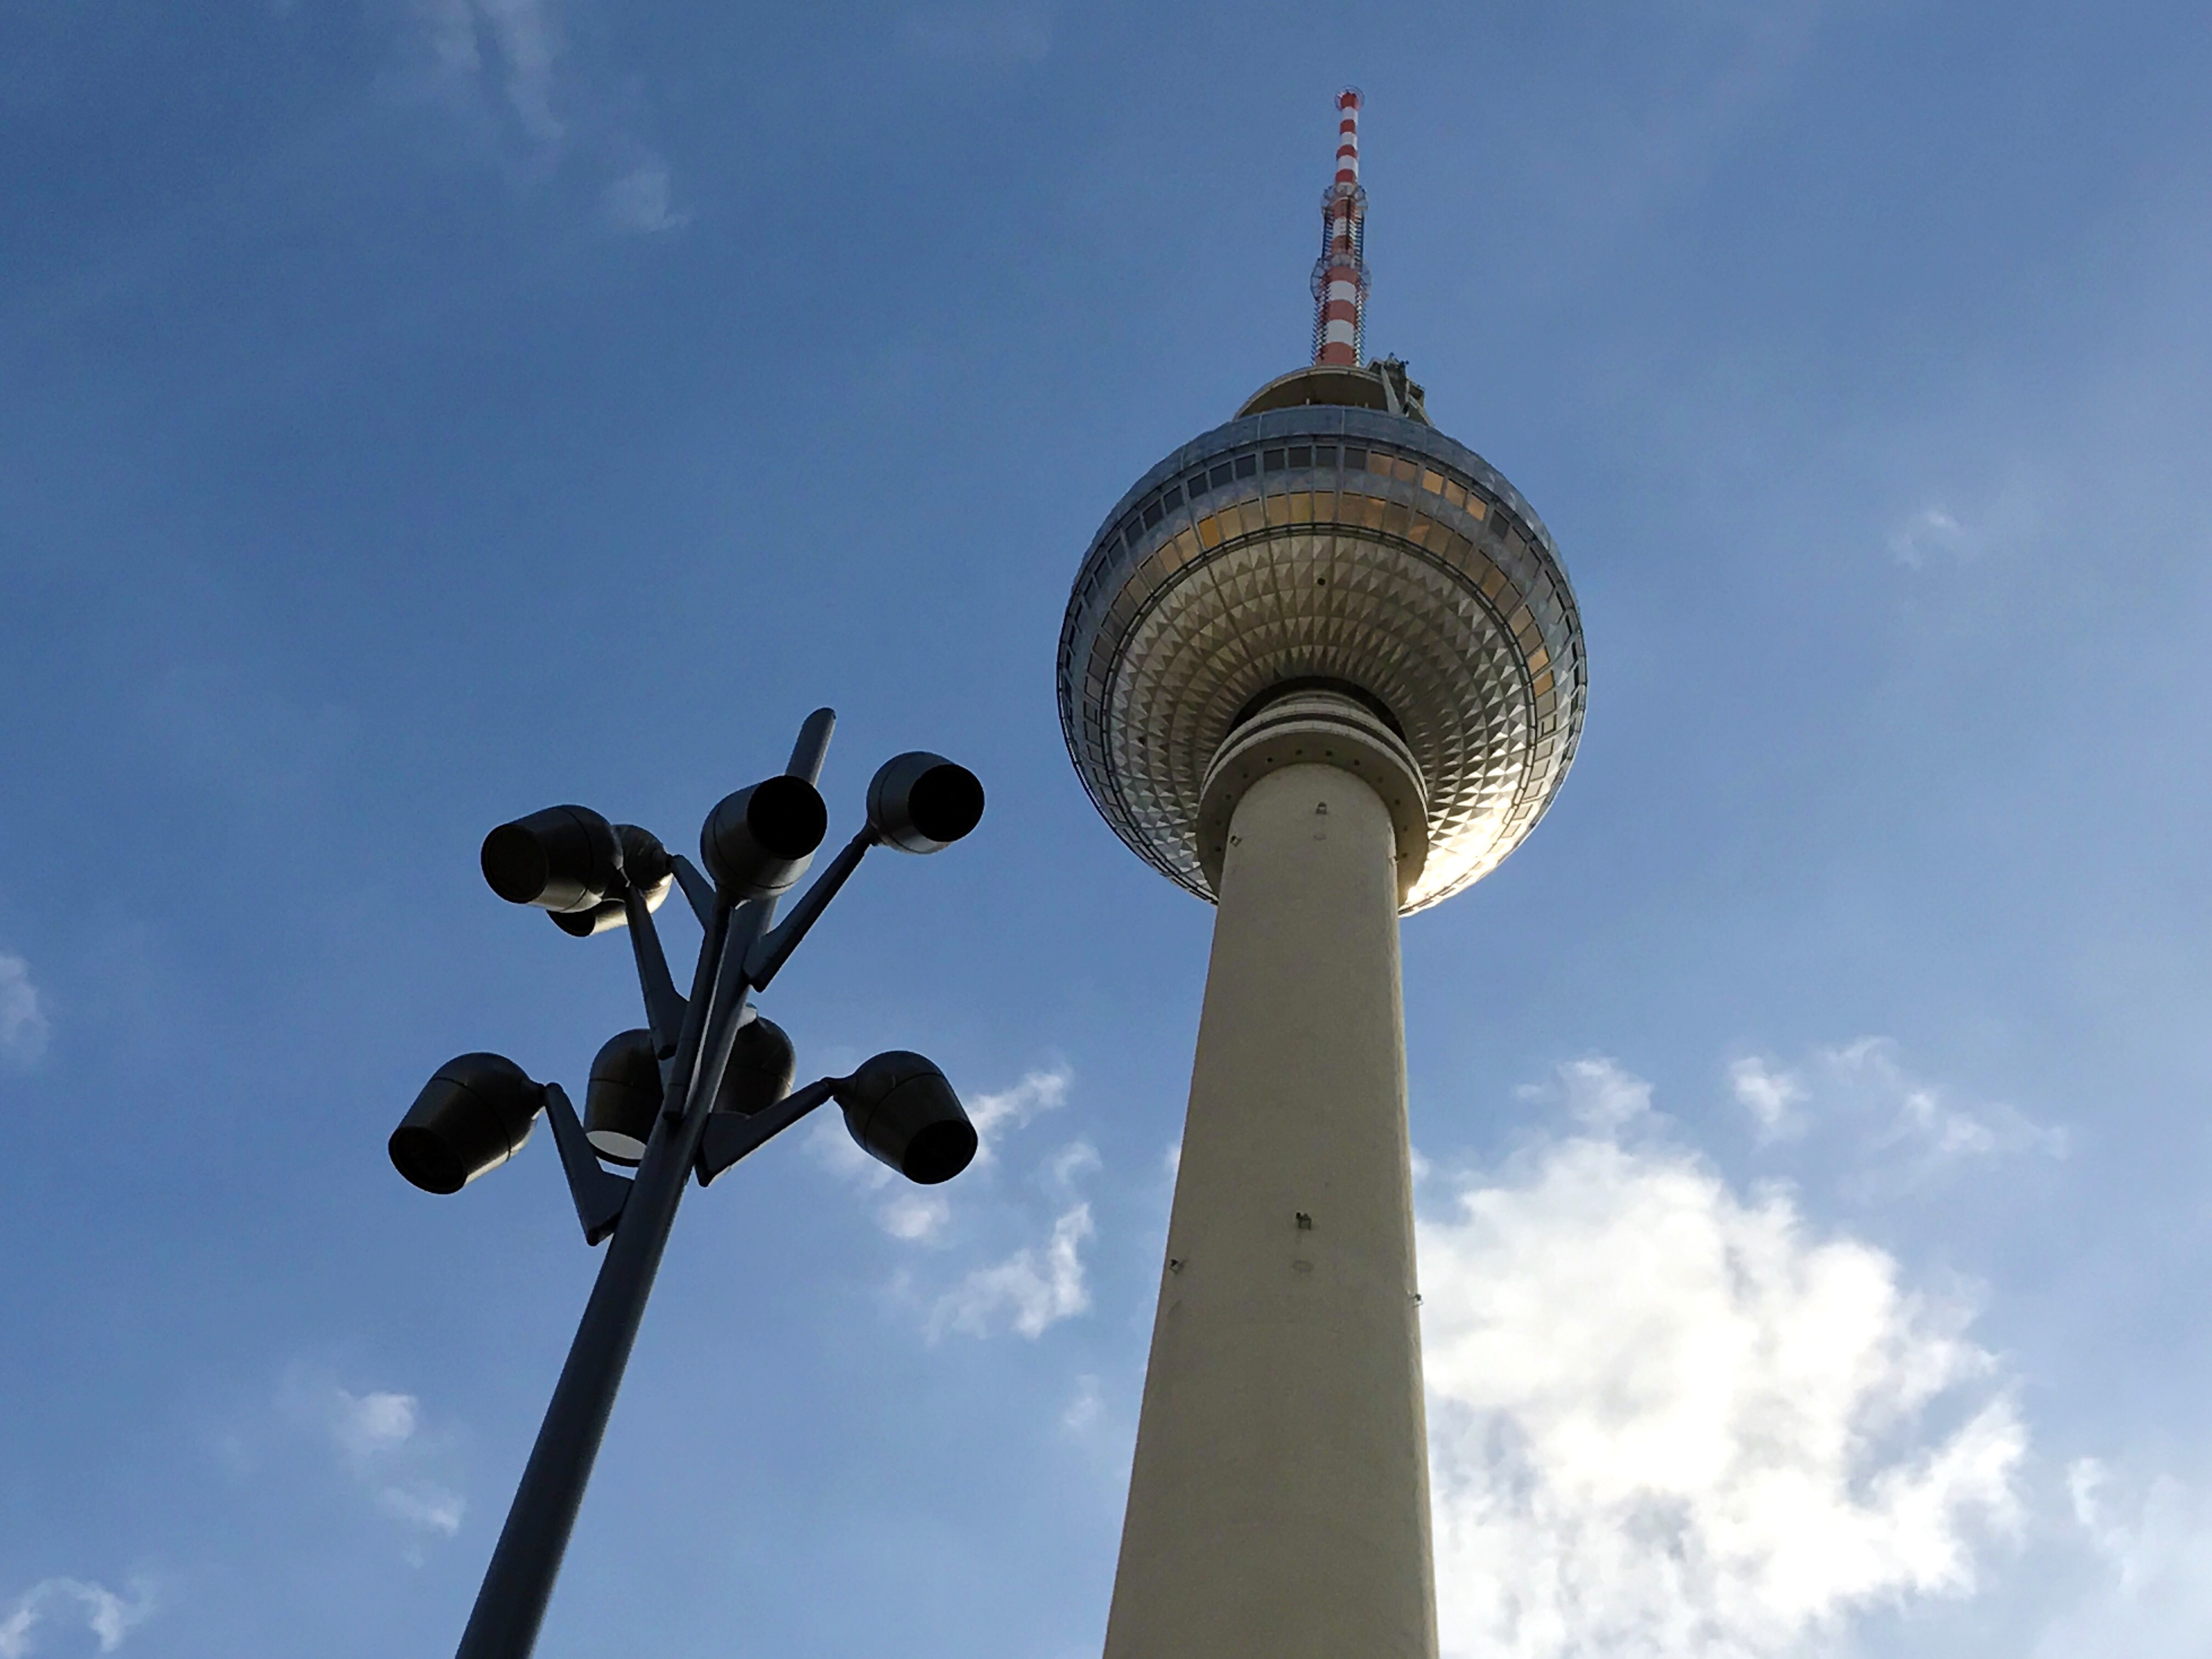
cloud, sky, perspective, spring, high, tower, landmark, blue, street light, lamp, lighting, blue sky, places of interest, capital, clouds, steeple, berlin, alexanderplatz, tv tower, alex